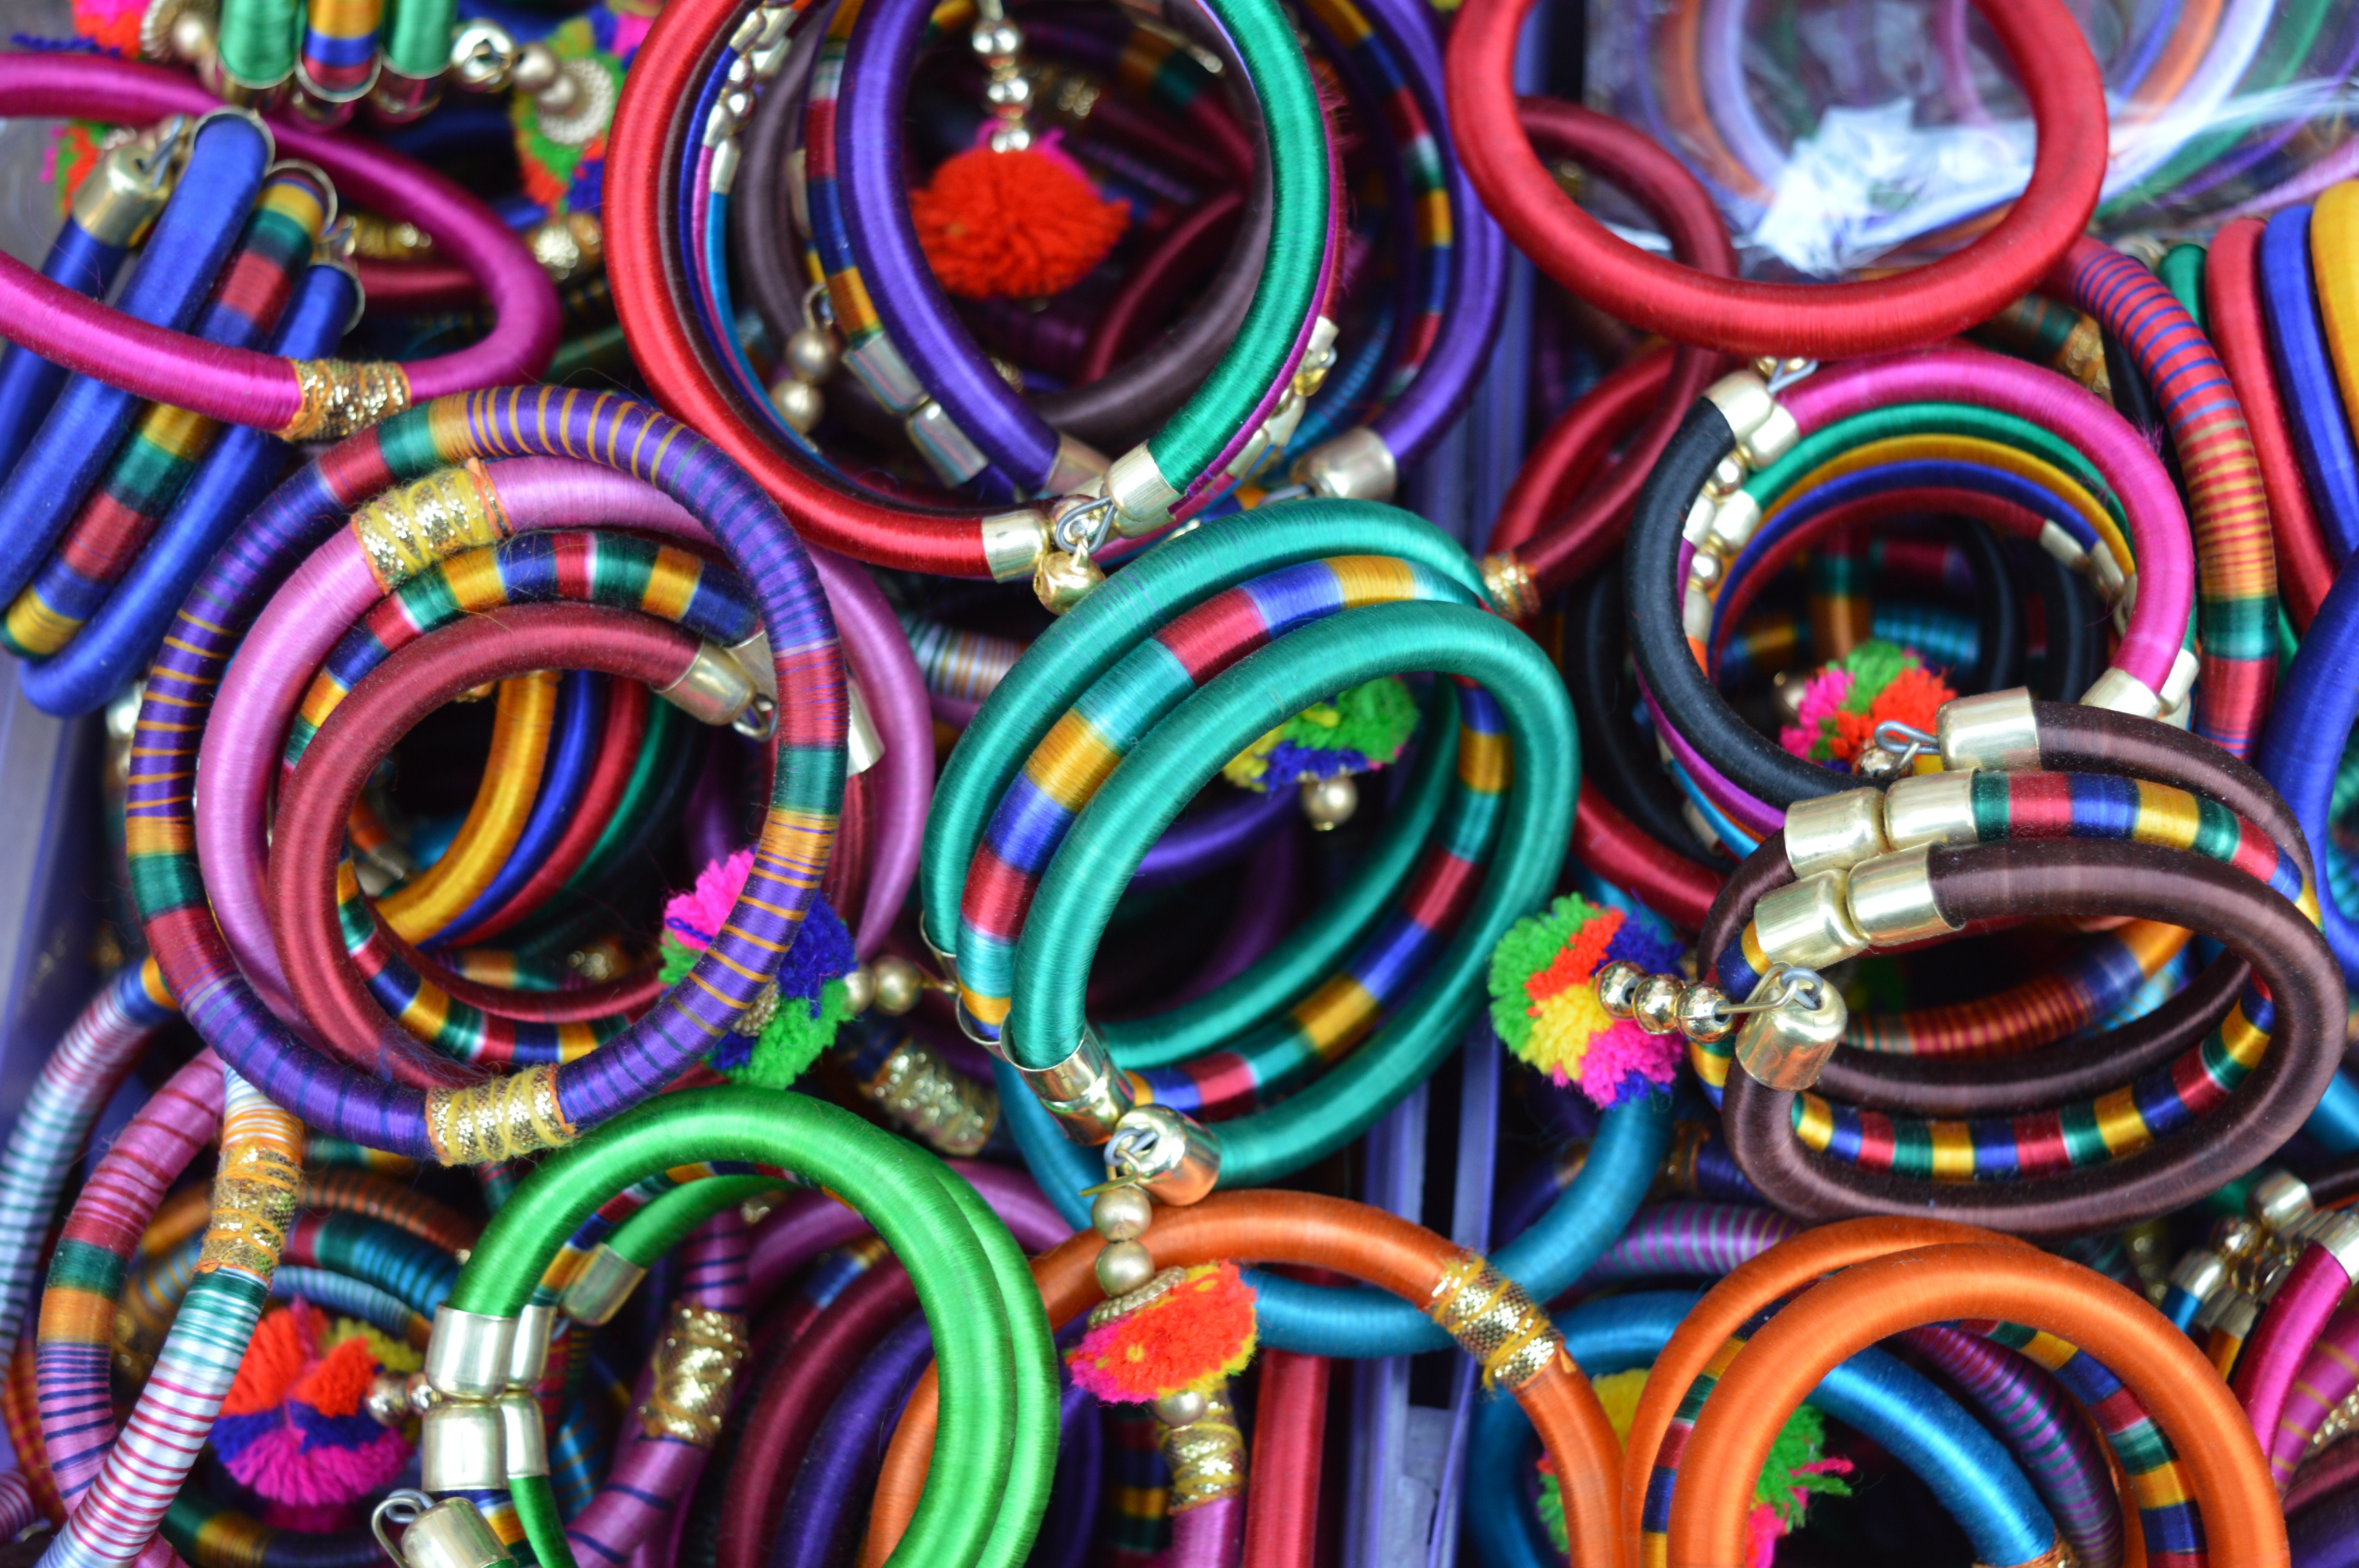
bangle, design, pattern, fashion accessory, circle, jewellery